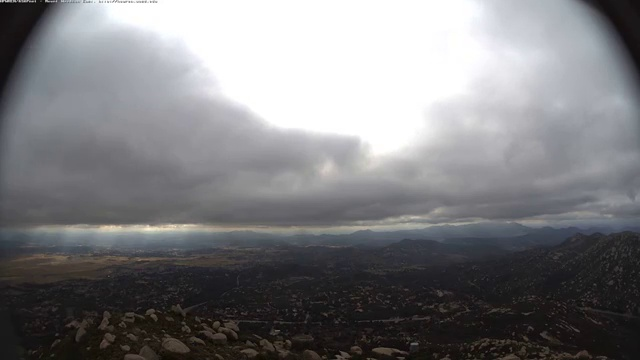
Fire: no
Smoke: no